Matthias Kühne

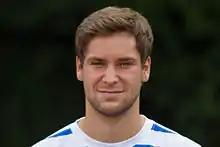
Matthias Kühne in 2013

Matthias Kühne (born 27 September 1987) is a German footballer who plays as a defender who plays for Einheit Rudolstadt in the NOFV-Oberliga Süd.